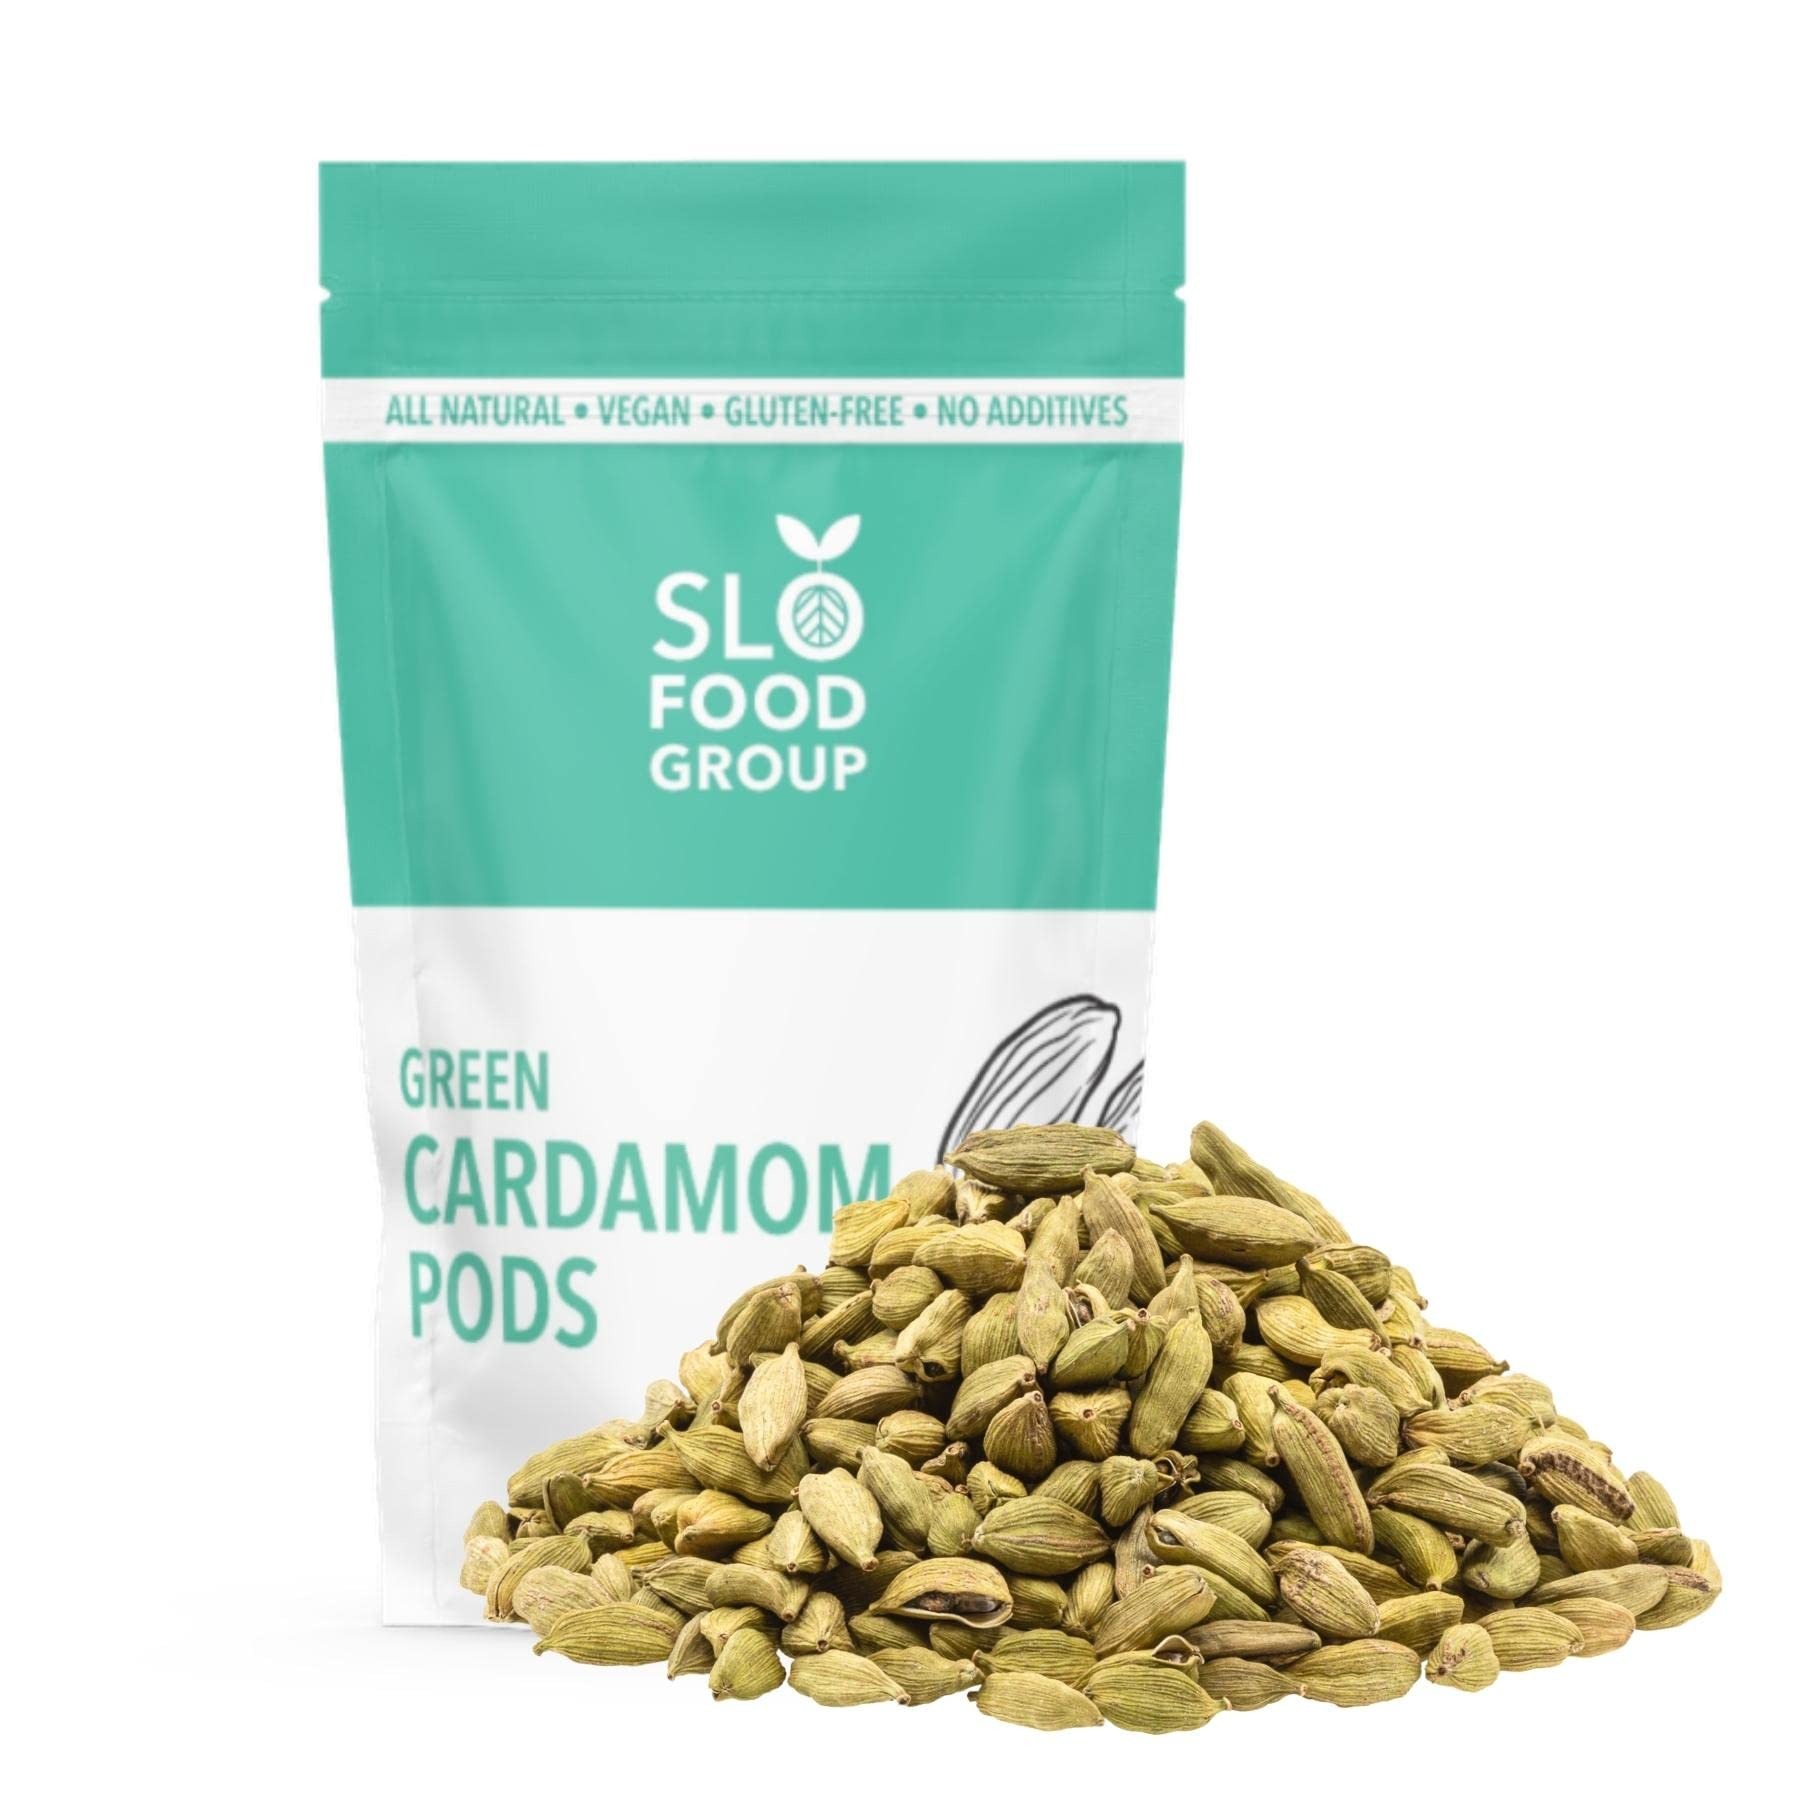
Item Name: Slofoodgroup Green Cardamom Pods -Natural Cardamom Spice - 4 Oz.
Bullet Point 1: FRESH AND AROMATIC – Cardamom seeds are ideally suited for cooking, baking, curries, and spice rubs and so much more
Bullet Point 2: QUALITY YOU CAN TASTE - Slofoodgroup brand of spices and edible golds are a leader in fine ingredients that are ethically sourced from around the world
Bullet Point 3: MORE THAN JUST FOR RICE -Cardamom is also used in traditional Indian and Middle Eastern cooking, Scandinavian baking, and more. Try it in Masala Chai for a unique flavor
Bullet Point 4: KOSHER CERTIFIED - Our whole green cardamom pods are mature fruit also known as Elaichi, or Elachi
Bullet Point 5: DIRECT TRADE - Straight from the farm and packed in the USA. Enjoy fresh cardamom whole or cardamom ground with your favorite recipes
Product Description: Slofoodgroup fancy jumbo pale green cardamom pods. Cardamom is commonly referred to as the queen of spices and is the world’s third most valuable spice. It is used in Indian, Middle Eastern, Scandinavian, and other cuisines around the world. Our whole green cardamom is hand selected for freshness, aroma, size, and appearance. The slightly pale-yellow color is a sign of cardamom ripeness. While dark green pods are visually appealing the pod themselves are unripe and not ideally suited for the cooking or baking process and lack the depth of pale-yellow pods. Cook with passion, cook with flavor, cook with Slofoodgroup your online choice for buying vanilla beans and spices online.
Value: 4.0
Unit: Ounce

Price: 13.5